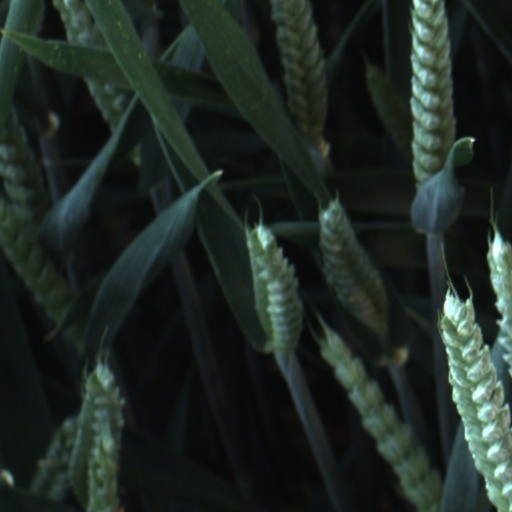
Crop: wheat